They Cloned Tyrone

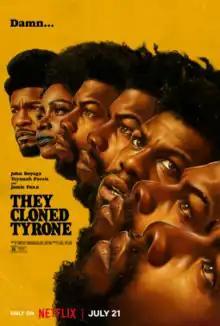
Release poster

They Cloned Tyrone is a 2023 American science fiction comedy mystery film directed by Juel Taylor, in his feature film directorial debut, from a screenplay he wrote with Tony Rettenmaier. It stars John Boyega, Teyonah Parris, and Jamie Foxx (who also serves as a producer) as an unlikely trio uncovering a shadow government cloning conspiracy. David Alan Grier and Kiefer Sutherland also appear in supporting roles.